Tom Stewart (cyclist)

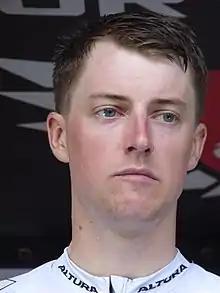
Stewart in 2017

Thomas Stewart (born 9 January 1990) is a British former racing cyclist, who rode professionally between 2013 and 2020 for five British UCI Continental teams.